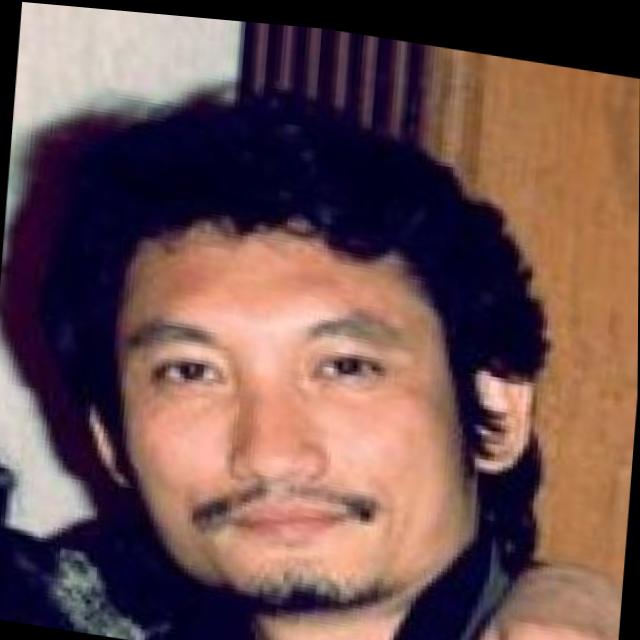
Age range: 21-44